Woman Suffrage Procession

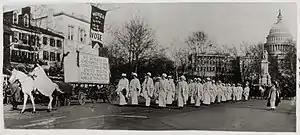

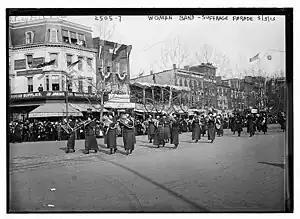
Woman band in the Woman Suffrage Procession

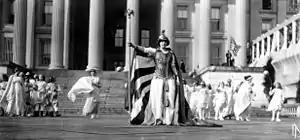

Jane Walker Burleson on horseback, accompanying a model of the Liberty Bell brought from Philadelphia, led the procession as Grand Marshal, immediately followed by the herald, Milholland, on a white horse. A pale-blue cape flowed over her white suit, held on by a Maltese cross. Her banner proclaimed "Forward into Light", a phrase originated by Pankhurst and later used by Blatch. Immediately behind the herald was a wagon that boldly stated "We Demand An Amendment To The Constitution Of The United States Enfranchising The Women Of This Country". Next was the national board of the NAWSA, headed by Shaw.